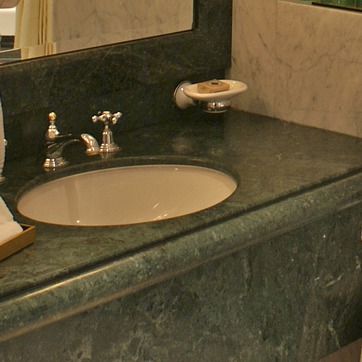
Material: ceramic